Harvesters (Ancher)

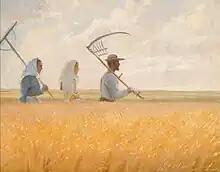
"I høstens tid" ("Harvest Time"), 1901

"Harvesters" shows a man and two women on their way to start the harvest in the fields around Skagen. It is unusual in the canon of the Skagen Painters whose works mainly focused on the lives of the local fishing community or depicted interior or domestic scenes. The picture is divided authoritatively into two sections: the blue sky above and the yellow cereal below with only the figures of the harvesters breaking the swathes of colour. Anna Ancher produced a few harvest scenes, all similarly setting the harvesters as the focus of the scene. The fields of ripe crops link naturally to a theme of fertility and in contrast the man carrying the scythe at the front of the group conjures up images of death, personified as the Grim Reaper; Ancher is juxtaposing life and death, but she is also depicting the order and division of labour of the harvest: traditionally the man would scythe down the crop and the women would gather up the straw with just their hands or with a rake or pitchfork. Ancher's paintings are, for the most part, not Symbolist works, but as she wrote in a letter to Martha Johansen (the wife of fellow Skagen painter, Viggo Johansen) in 1893, she thought that although she tended to "stick to nature...a little bit of Symbolism from time to time really does no harm."